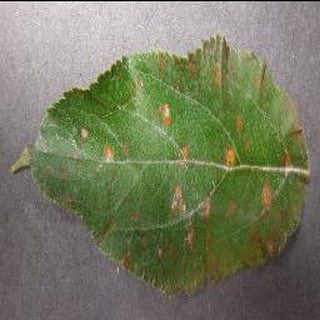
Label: apple_cedar_apple_rust